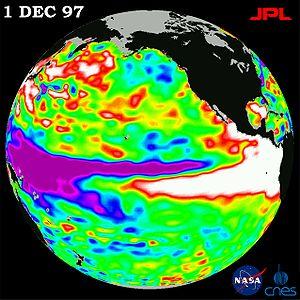
TOPEX/Poseidon est un satellite d'océanographie développé conjointement par la NASA et le CNES et lancé en 1992 par une fusée Ariane 4. Son objectif était de mesurer avec une précision de quelques centimètres, par la technique d'altimétrie satellitaire, la « topographie océanique », c'est-à-dire le relief de la surface de l'océan. La mission a été une réussite totale car elle a permis durant près de 13 ans de collecter des données avec une précision meilleure que prévu. Les observations altimétriques fournies par TOPEX/Poseidon révèlent ainsi des détails précieux sur l’état dynamique de l’océan, inaccessibles par les moyens terrestres.